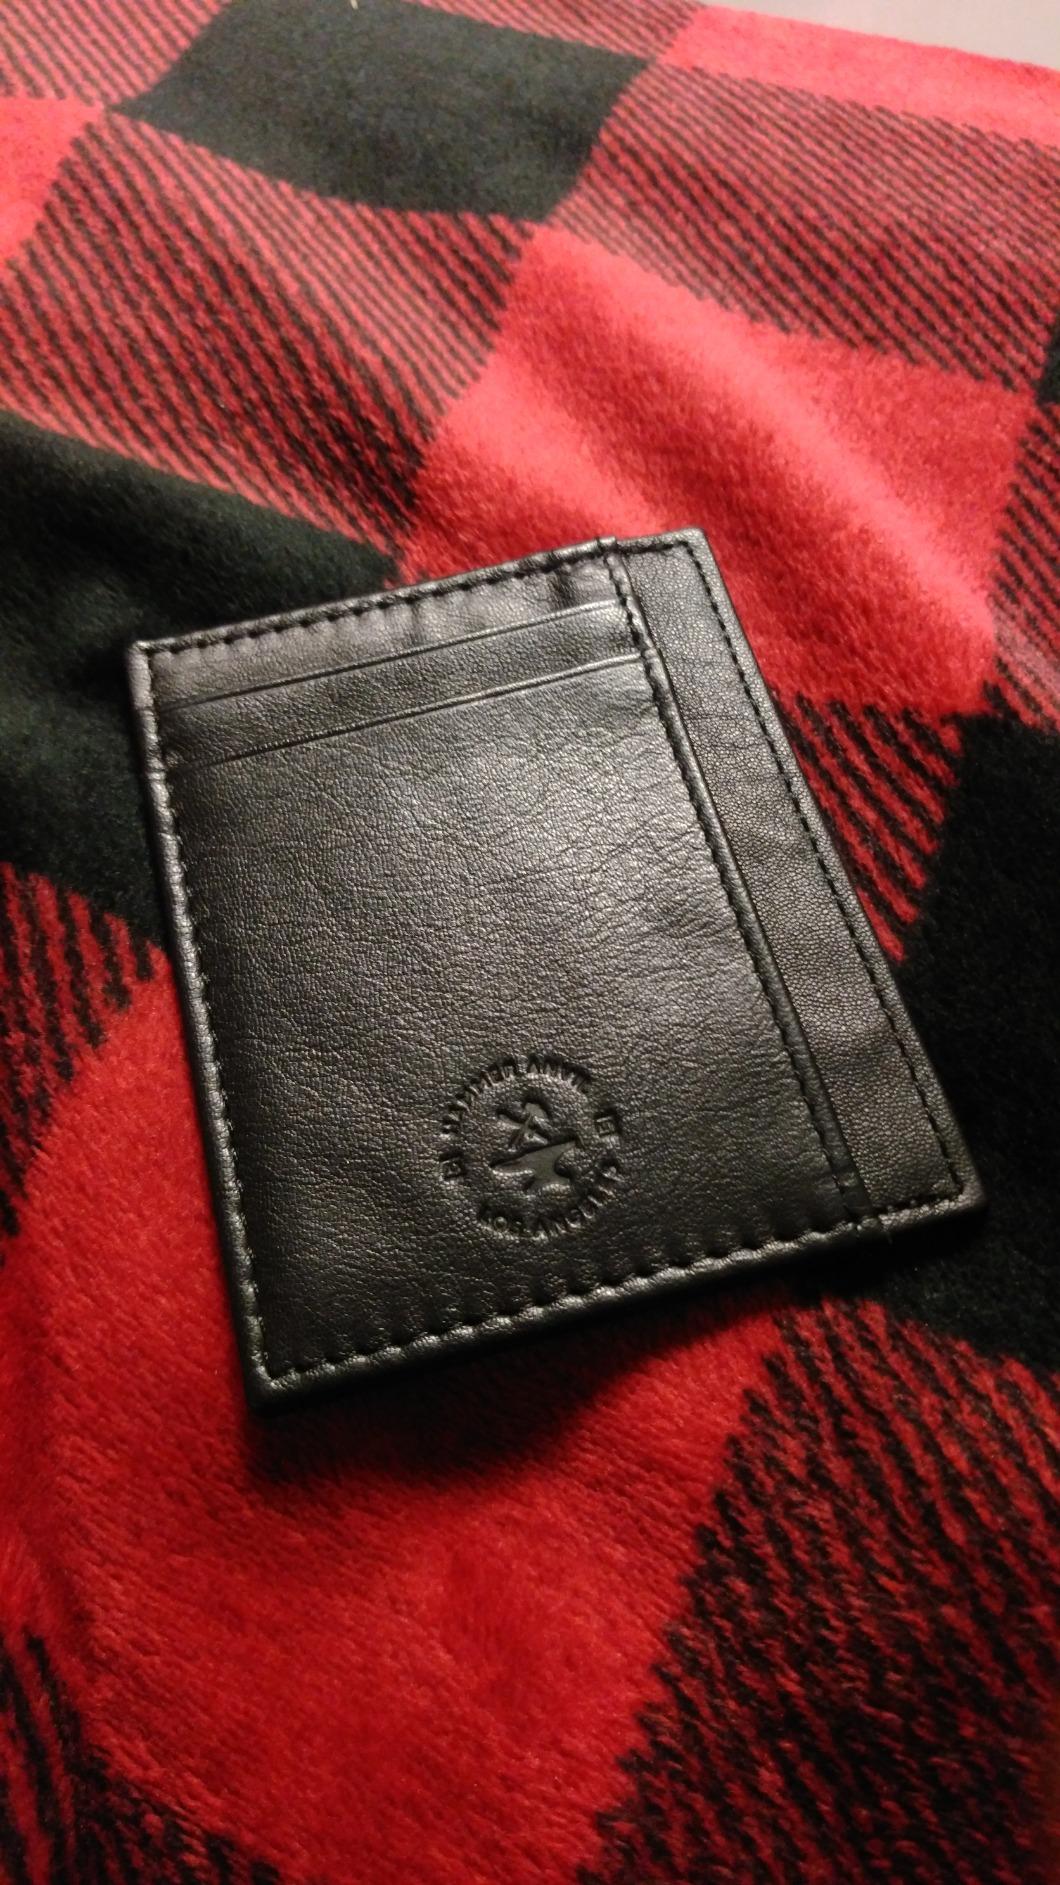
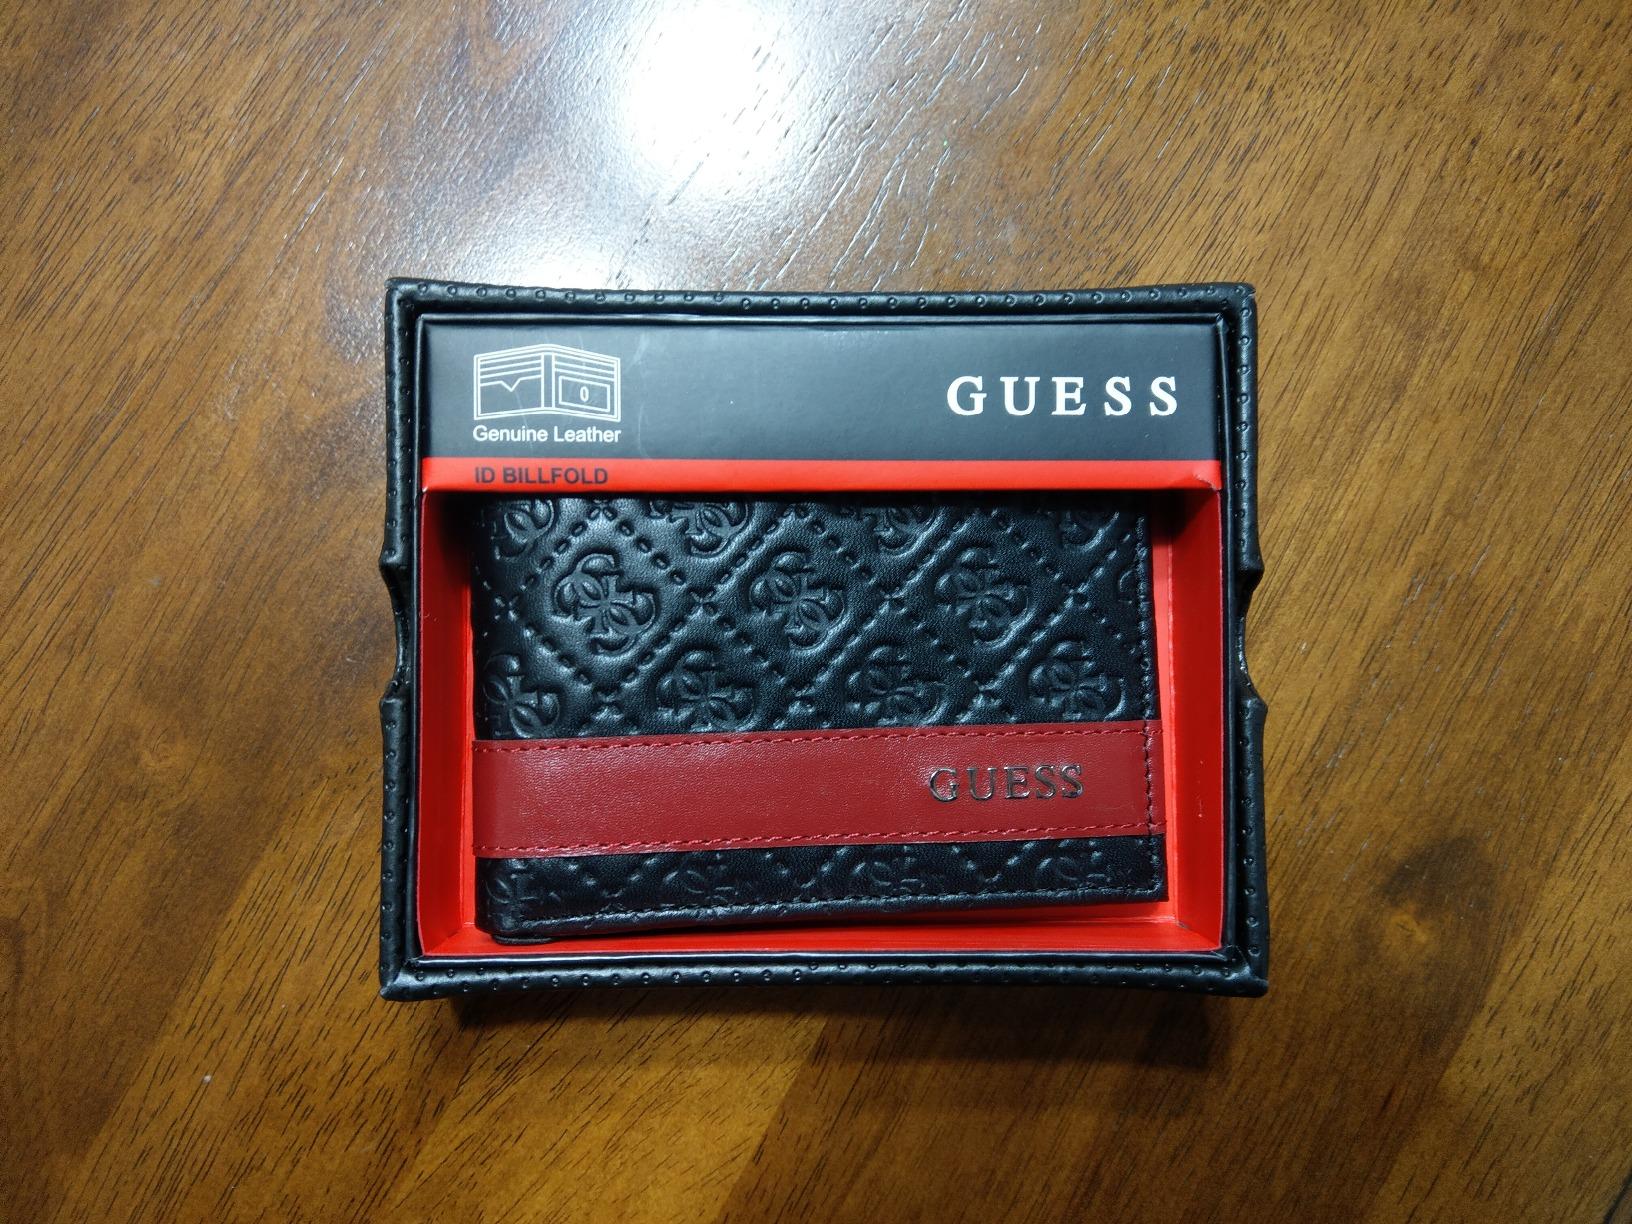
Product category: accessories_wallet
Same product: no